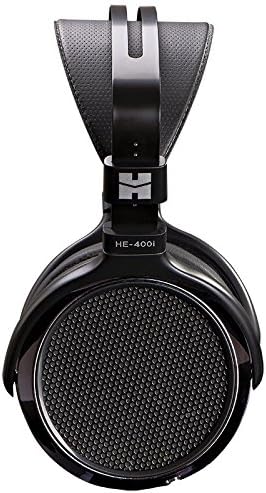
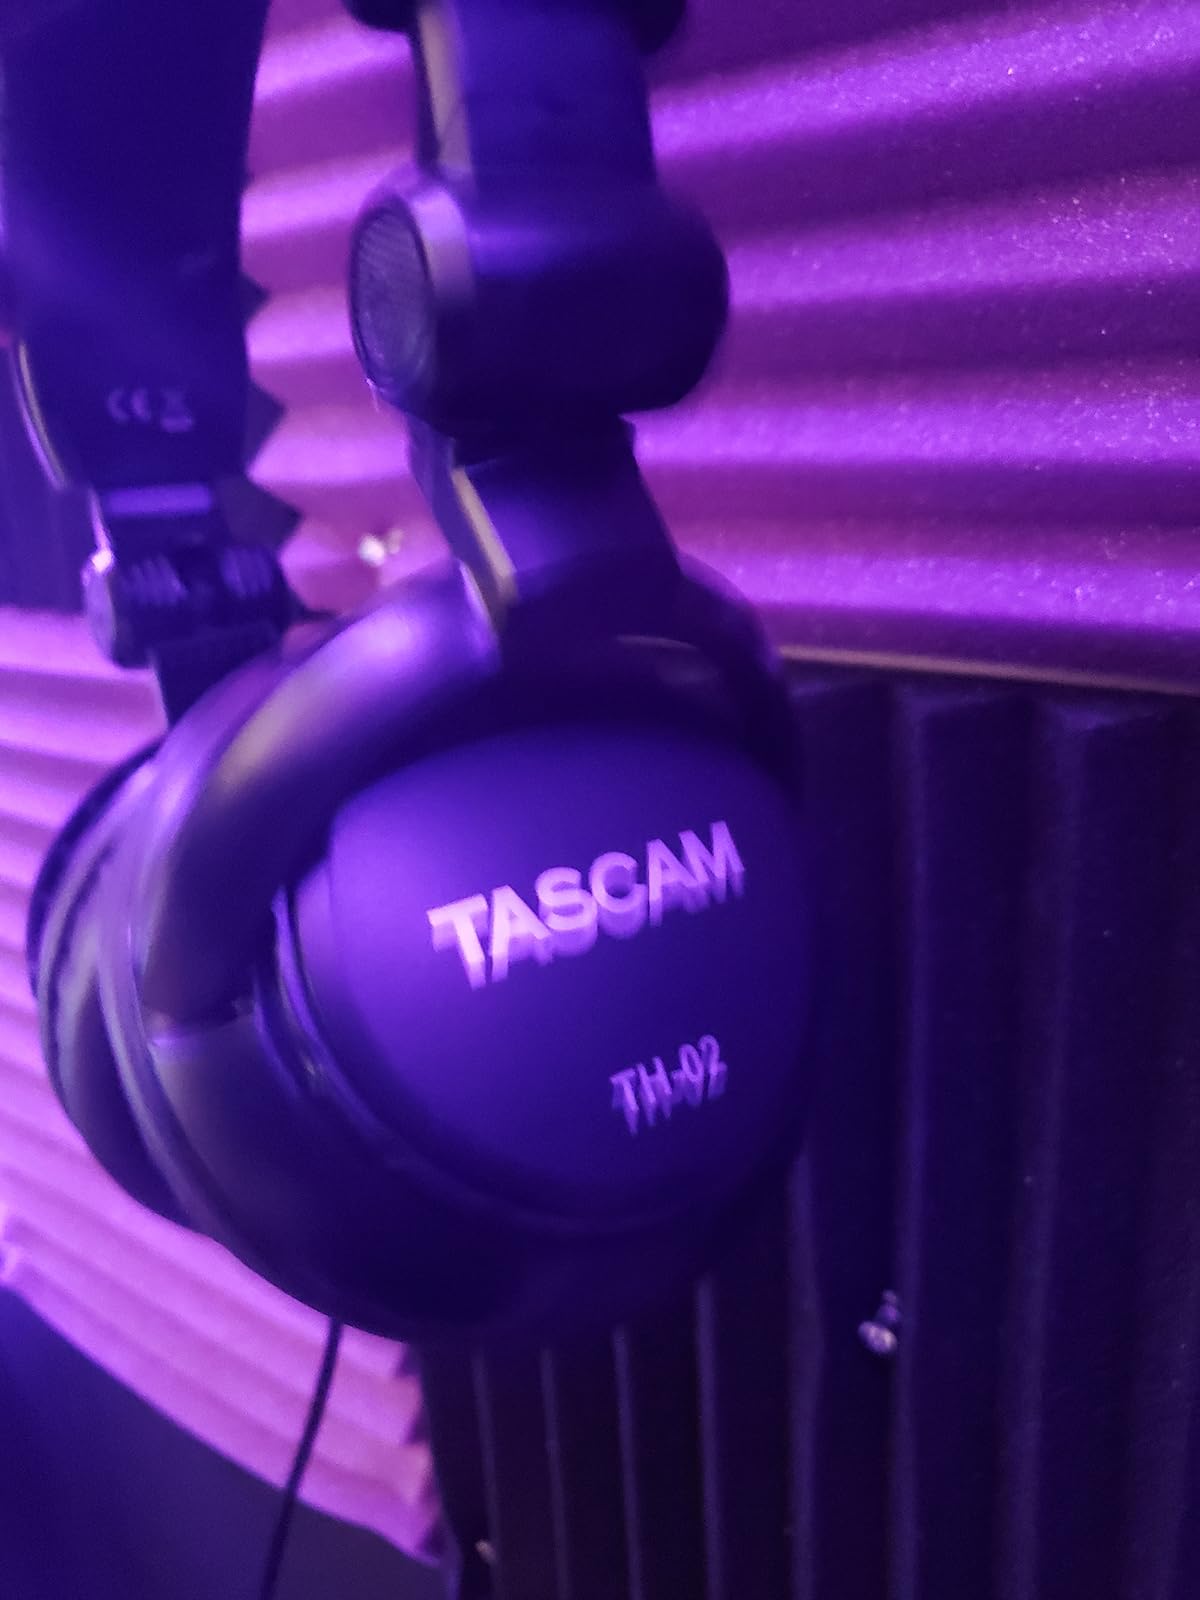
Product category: headphones
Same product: no